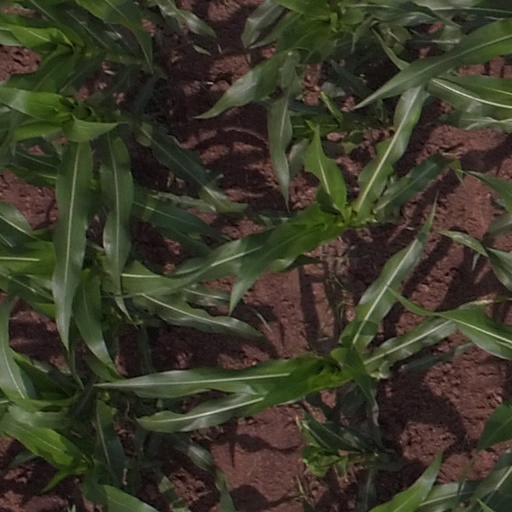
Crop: maize; corn